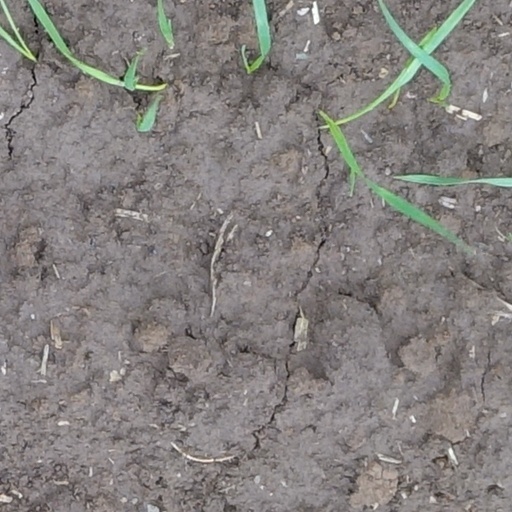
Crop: wheat